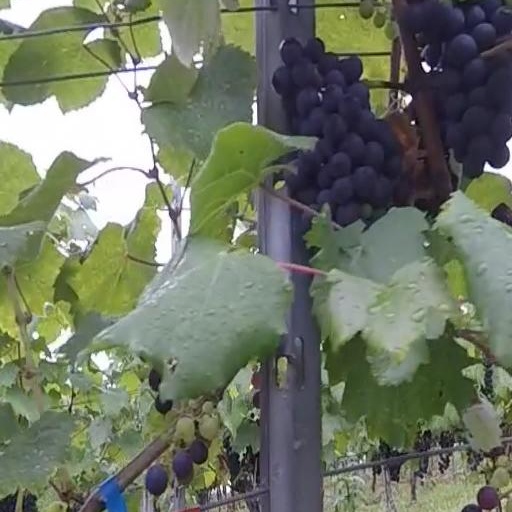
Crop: grape